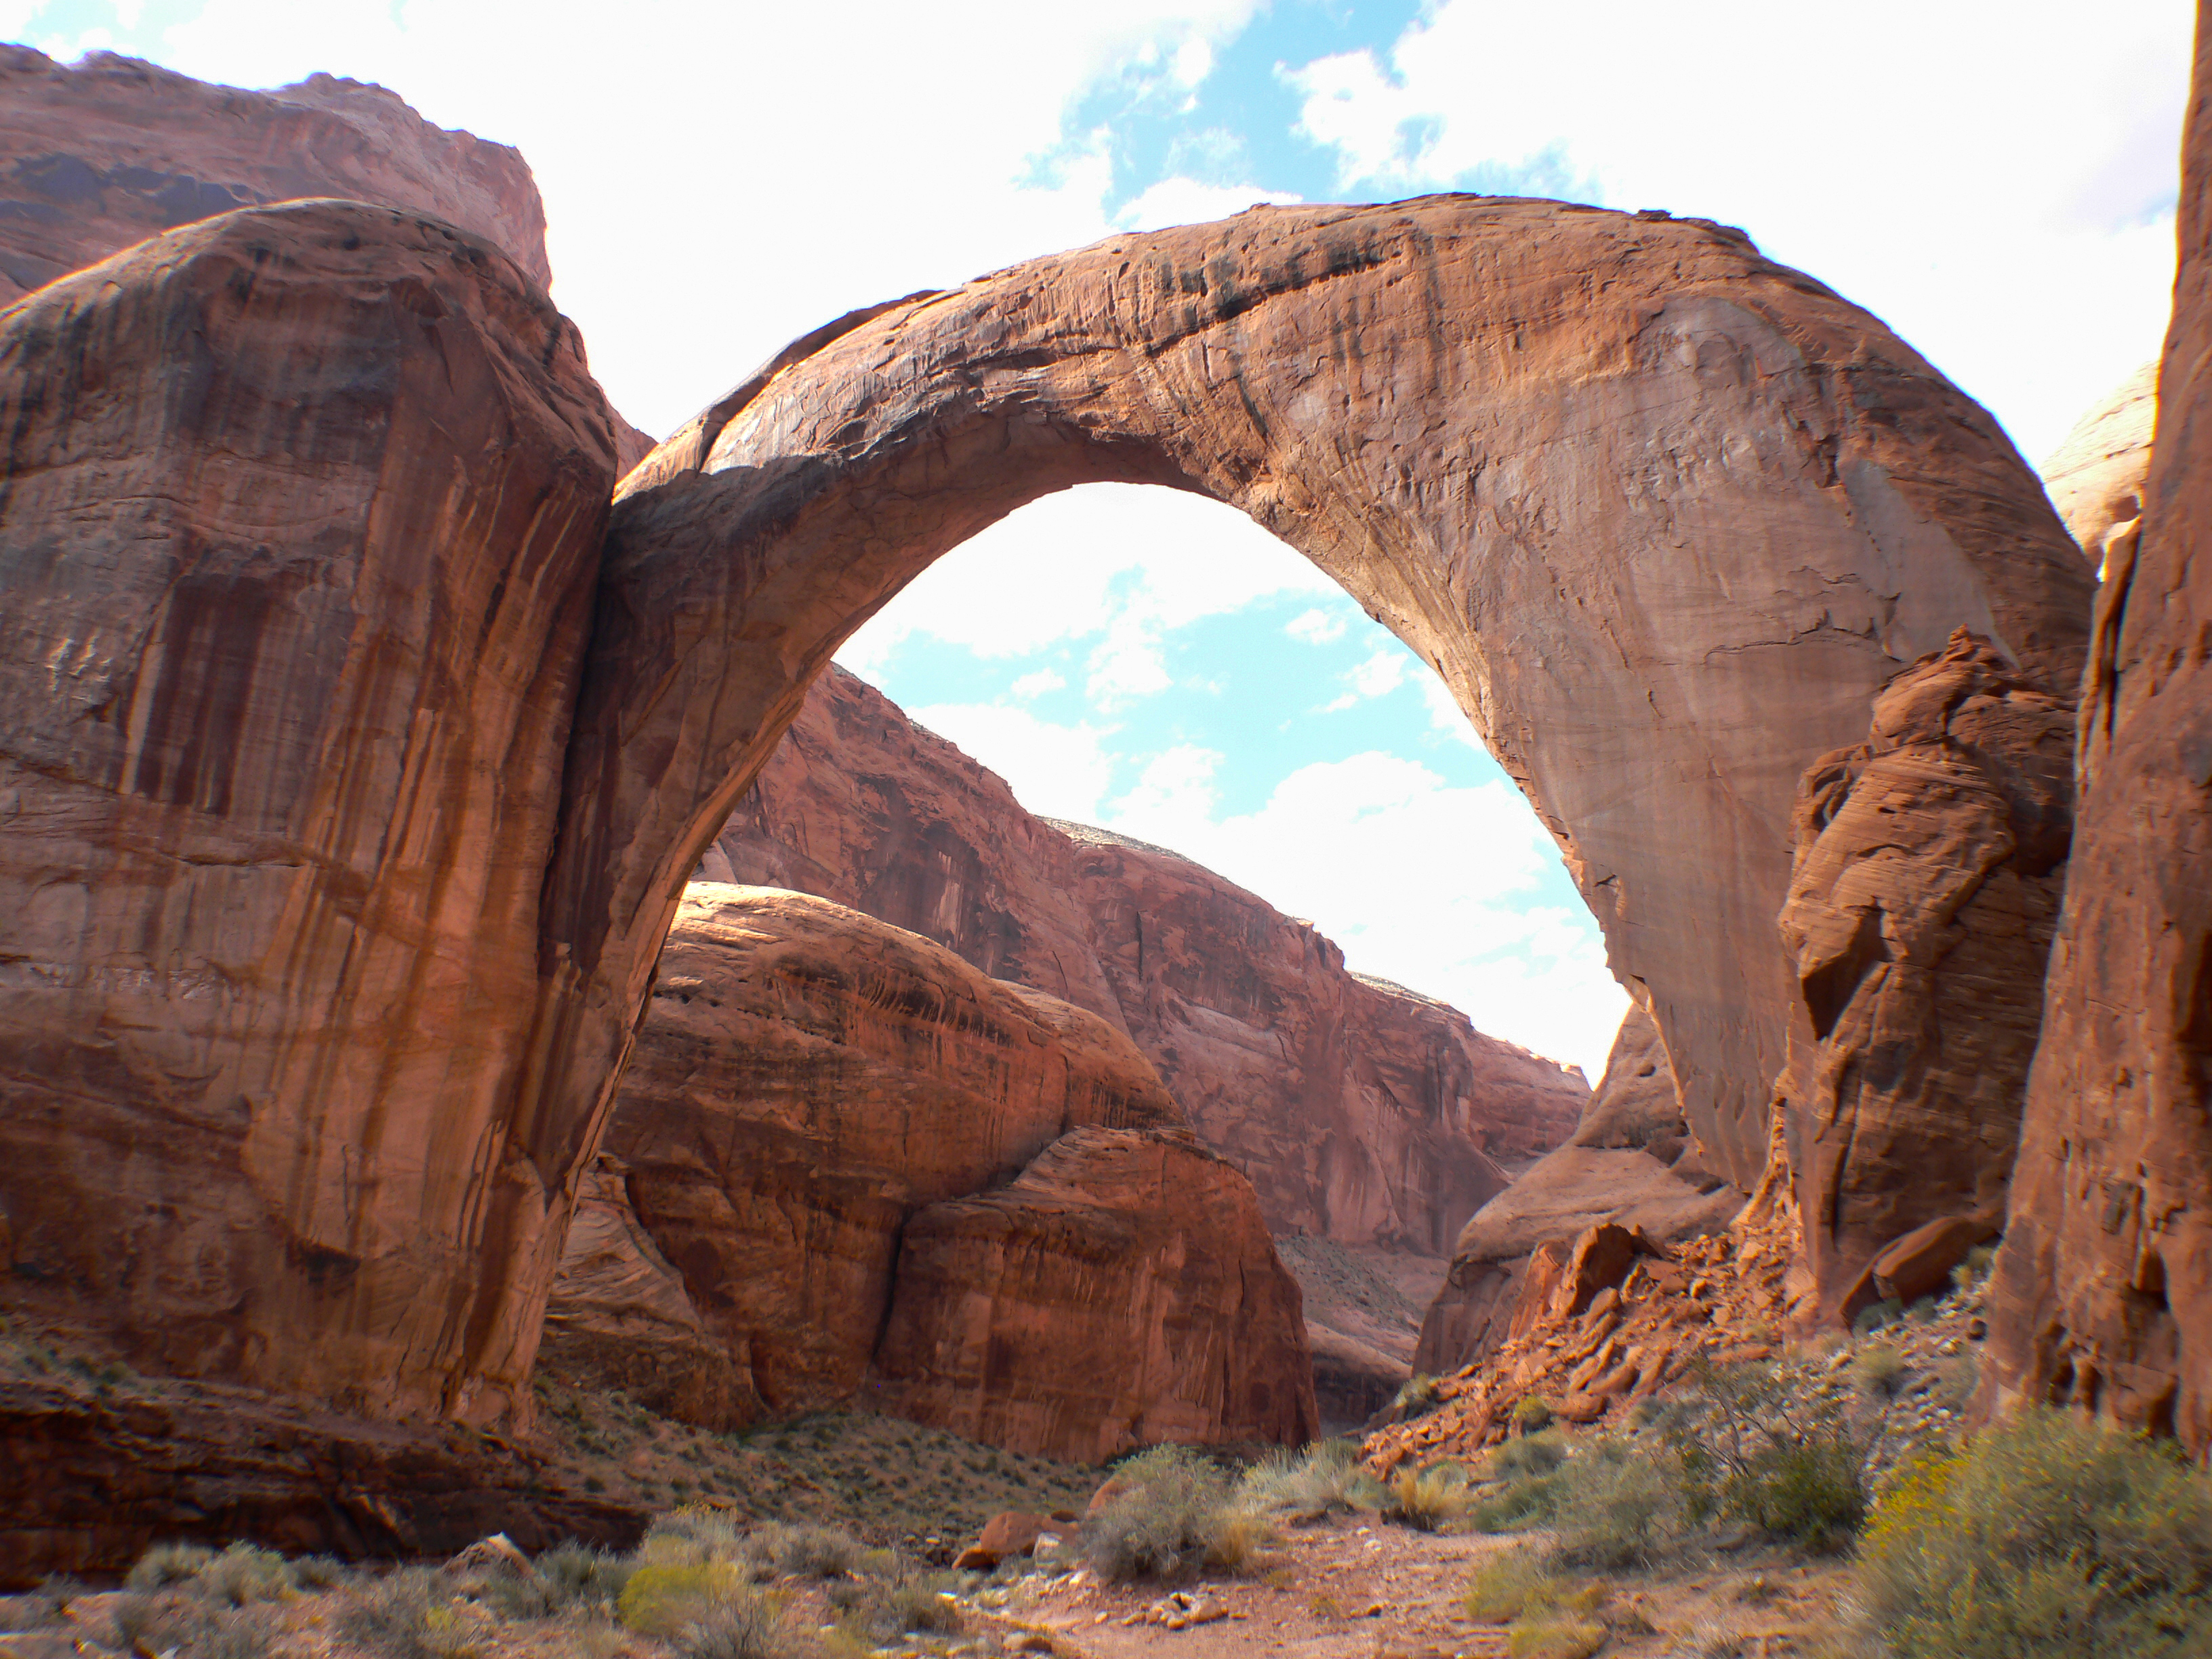
rock, architecture, desert, valley, formation, arch, canyon, national park, geology, utah, lakepowell, stonearch, wadi, landform, natural arch, ancient history